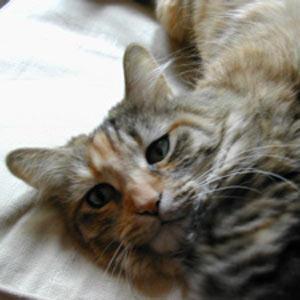
Maine Coon